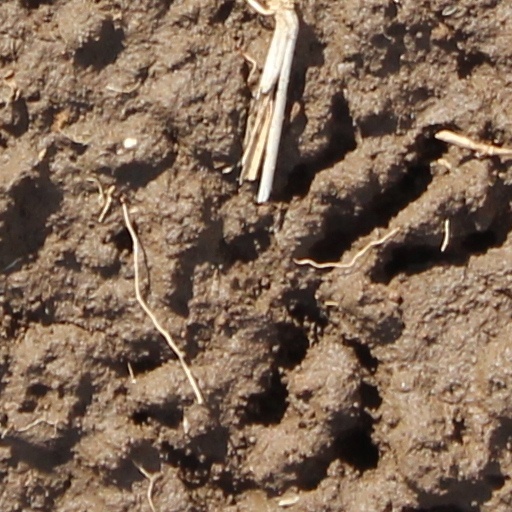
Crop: wheat